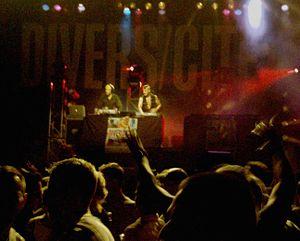
Performance de musique techno dans le Parc Émilie-Gamelin à Montréal dans le cadre du festival Divers/Cité
Divers/Cité est un festival LGBT d'arts et musique à Montréal ayant eu lieu annuellement entre 1993 et 2014.